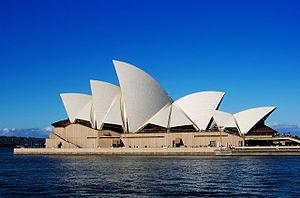
L'Architecture moderne ou Mouvement moderne naît du passage progressif de la campagne à la ville dans un contexte de changements techniques, sociaux et culturels liés à la révolution industrielle. Les conséquences se font sentir dans la construction et l'urbanisme entre la fin du XVIIIᵉ siècle et le début du XIXᵉ siècle et plus précisément dans l'après guerre après Waterloo. Puis une ligne cohérente de pensée se produit pour la première fois en Angleterre avec William Morris en 1860 mais le point crucial du processus qui met la théorie et la pratique face à la réalité est atteint par Walter Gropius en 1919 quand il ouvre le Bauhaus de Weimar. C'est à ce moment que l'on peut parler au sens strict du terme de mouvement moderne.